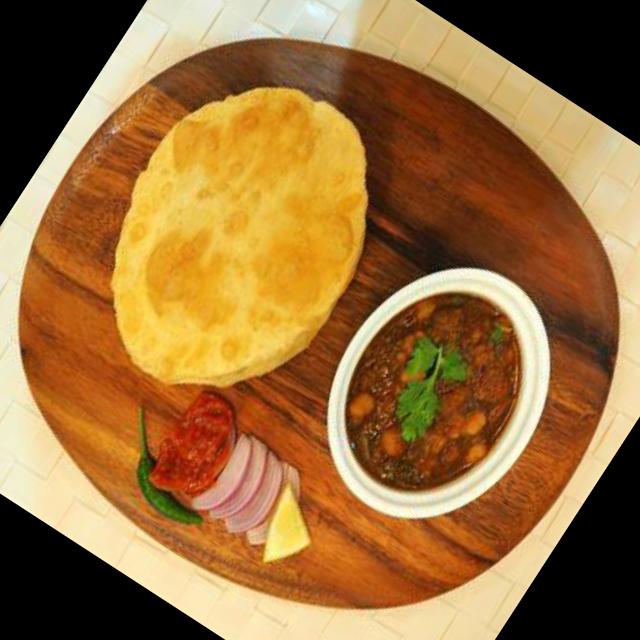
Dish: chole_bhature